Thistle SALM

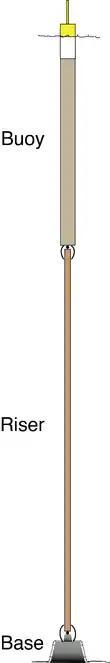
SALM components

The SALM had three major components: a upper section called the buoy, a long middle section called the riser, and a hex-shaped gravity base which anchored the facility to the seabed to prevent it from drifting away. From head to toe it was long. Two articulated “universal joints” allowed the buoy and the riser to pivot in rough water.